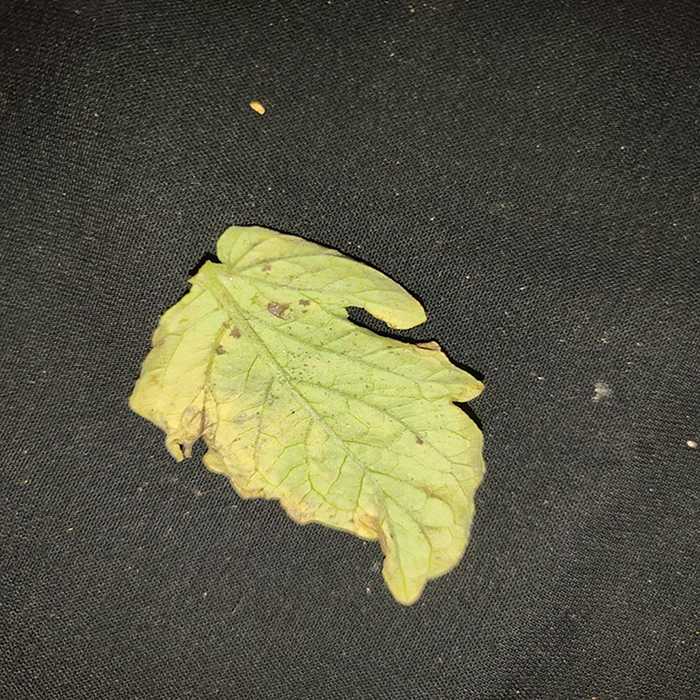
Plant: Tomato
Label: Tomato Bacterial spot